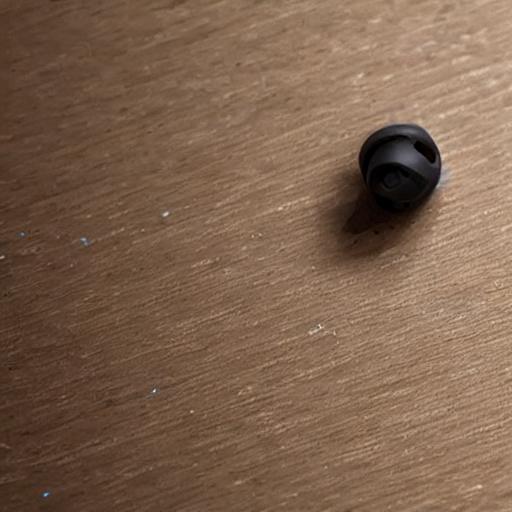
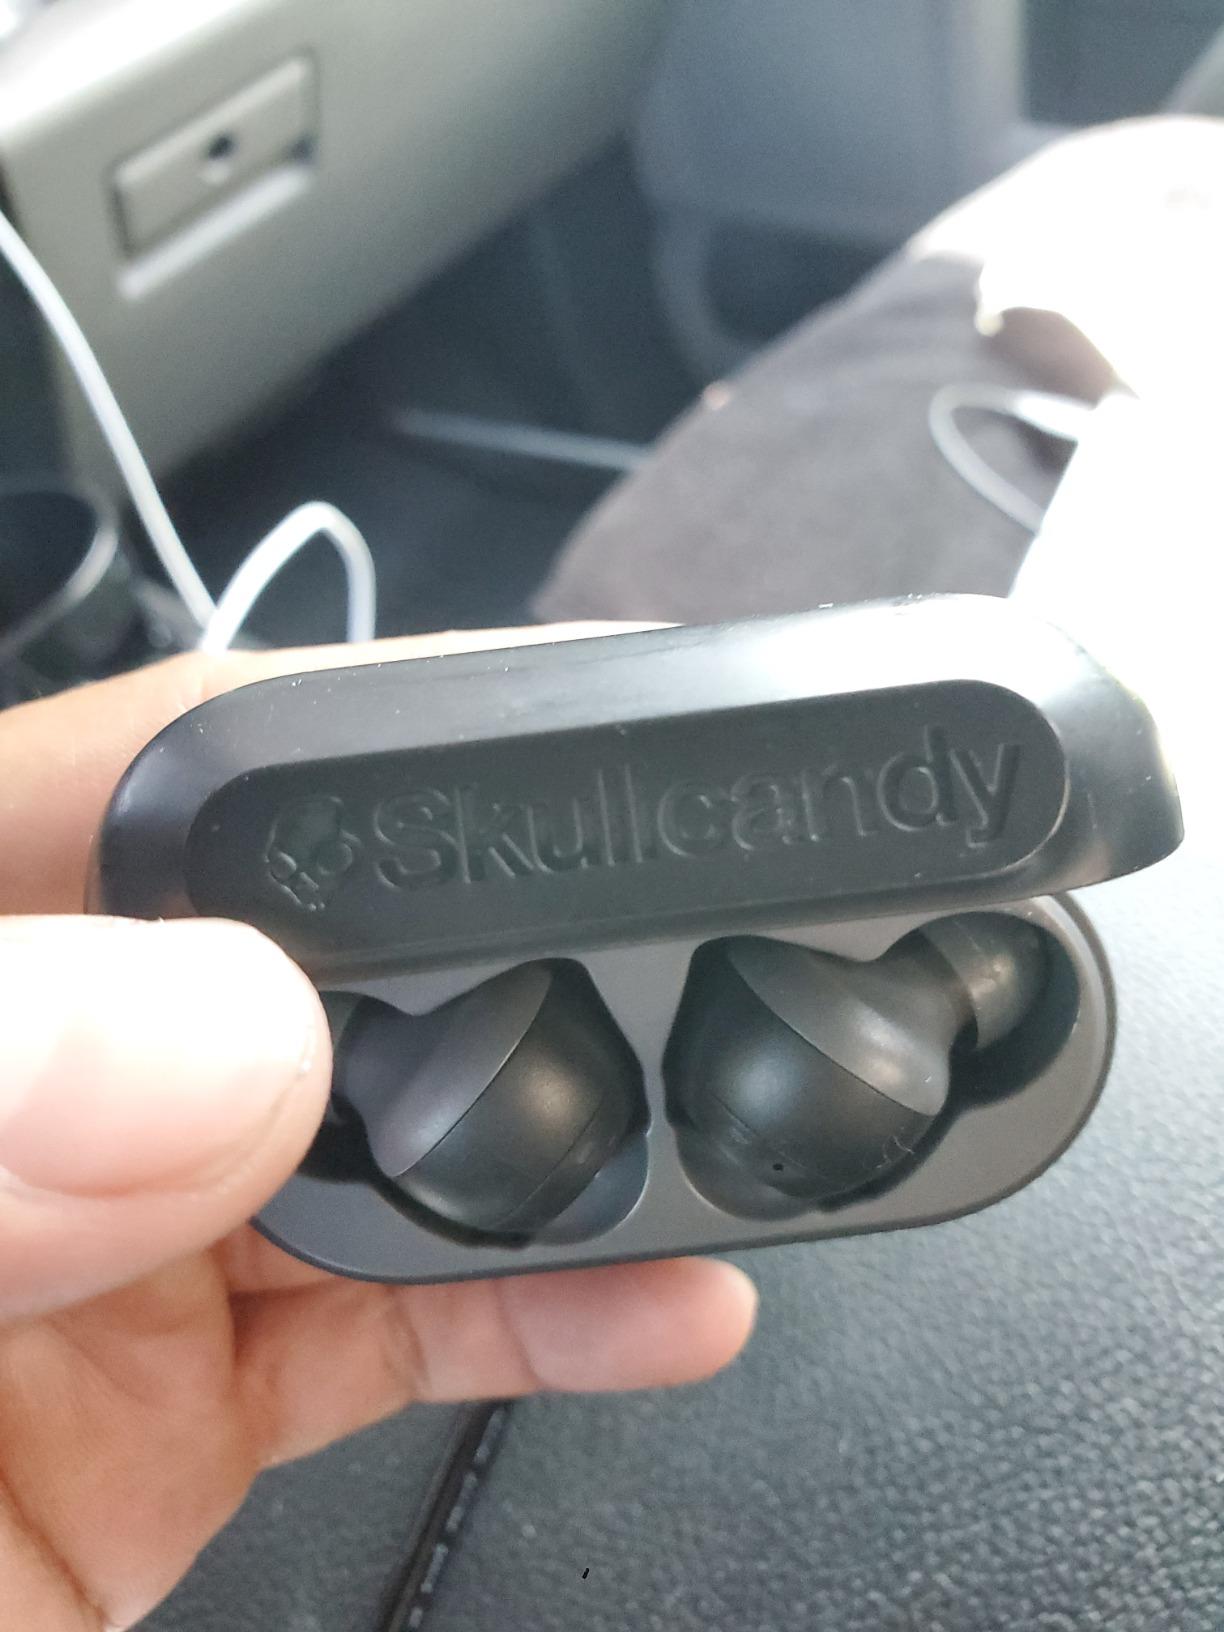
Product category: earbuds
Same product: no